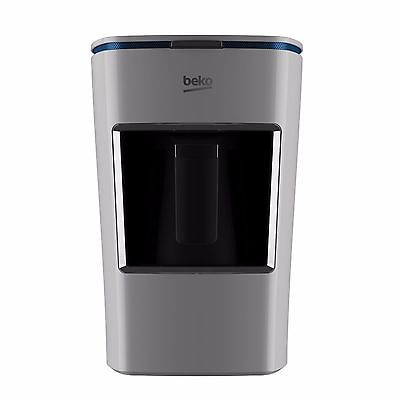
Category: coffee maker